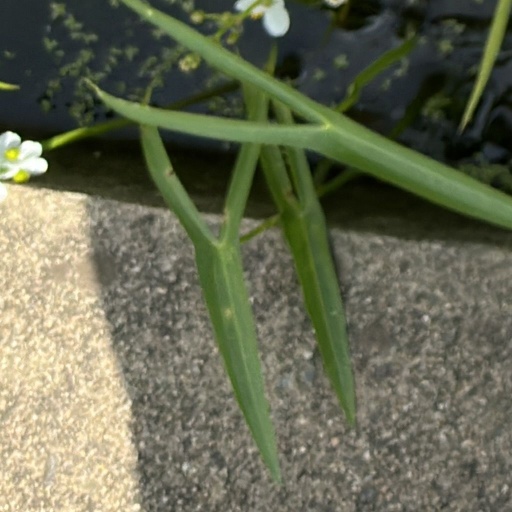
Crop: rice